Describe the emotion expressed in this image:  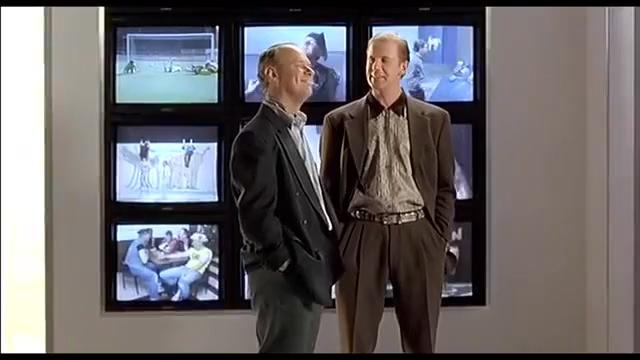
This person displays Suffering, valence and arousal with high intensity.